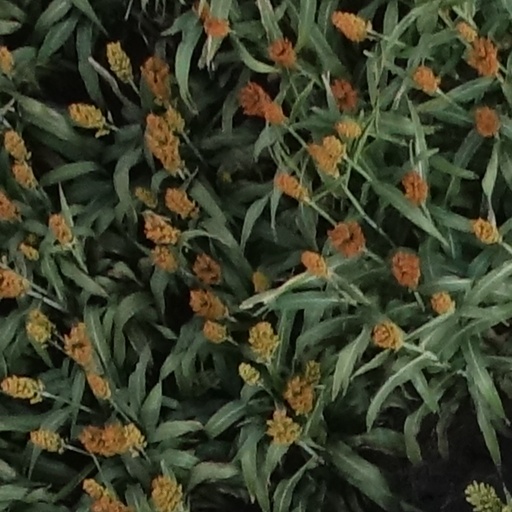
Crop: sorghum